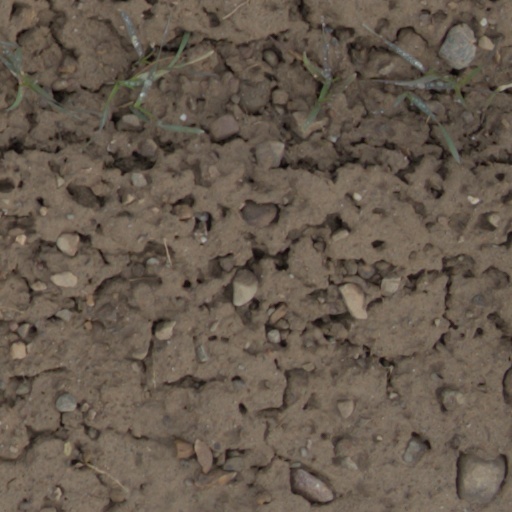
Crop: wheat